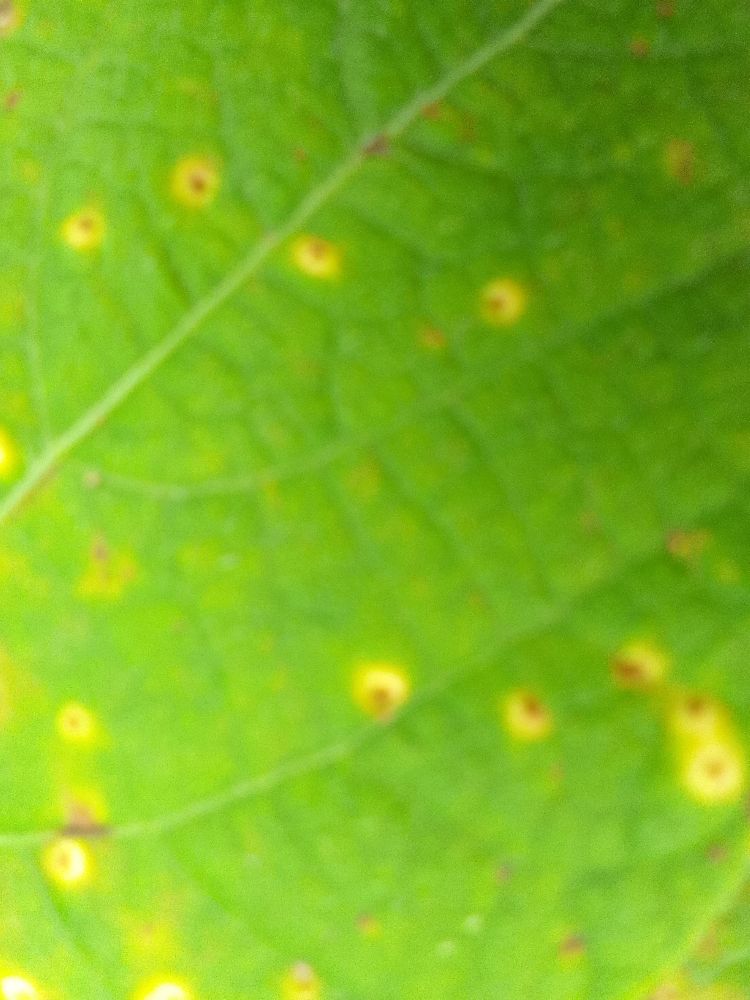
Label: rust